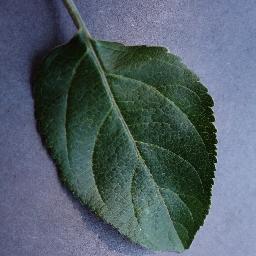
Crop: apple
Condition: healthy